Konstantin Konstantinov

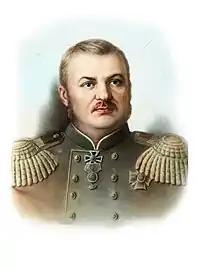
Konstantin Ivanovich Konstantinov

Konstantin Ivanovich Konstantinov (6 Аpril 1818 Warsaw, Congress Poland – 12 January 1871 Nikolaev, Russian Empire) was a Russian military officer and scientist in the fields of artillery, rocketry and instrument making. He completed his military career at the rank of Lieutenant General.